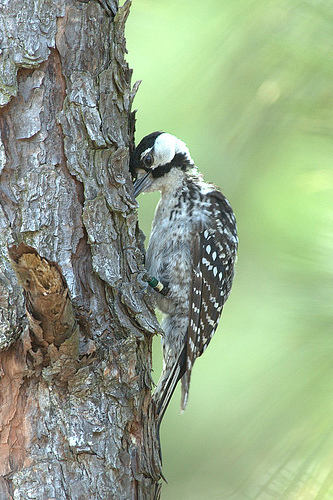
this bird has a white belly, black spotted wings and a black crown.
this bird has a white head with black markings and black/white speckled wings.
this is a bird with a grey belly, black wings and a white head.
a medium sized bird that has a black facial marking with a medium sized bill
this bird has a gray belly and breast with a black crown and speckled wing.
the bird has a black and white crown, white cheek patch, a light gray speckled breast and black wings with white spots.
a medium sized black and white bird with a black beak.
this is a bigger bird with white and black feathers, the belly is a mix of blue, white, and brown.
this bird is brown with white and has a long, pointy beak.
this bird is grey with black and has a long, pointy beak.
Species: Red Cockaded Woodpecker